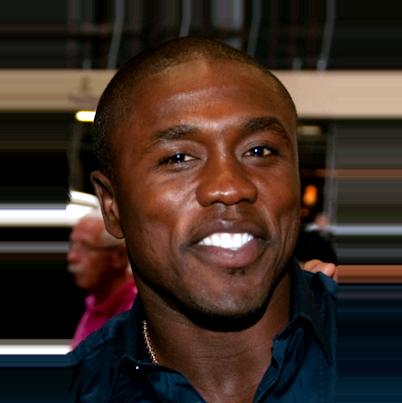
Age: 26